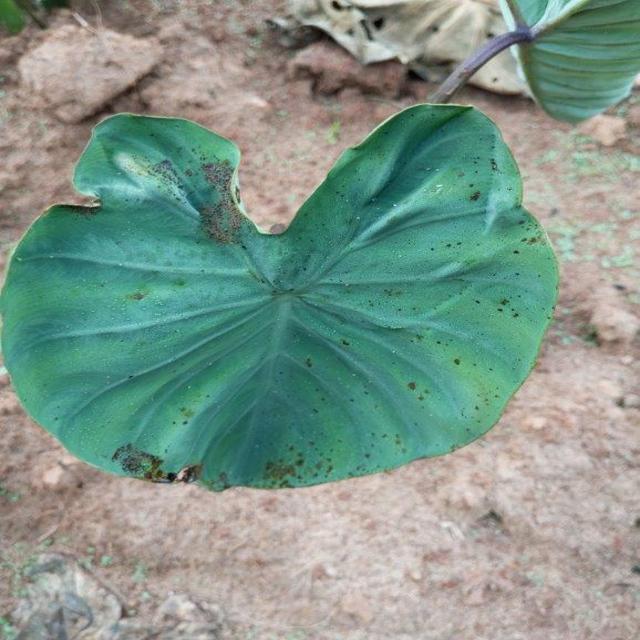
Label: Healthy